Wigan Warriors

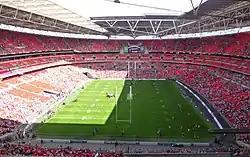
Wigan Warriors at Wembley ahead of the 2011 Challenge Cup Final

Following the conclusion of the 2011 season, Michael Maguire left his position to return to Australia to coach South Sydney Rabbitohs. Maguire is credited with returning the Warriors to the top table of British Rugby League after a difficult decade.